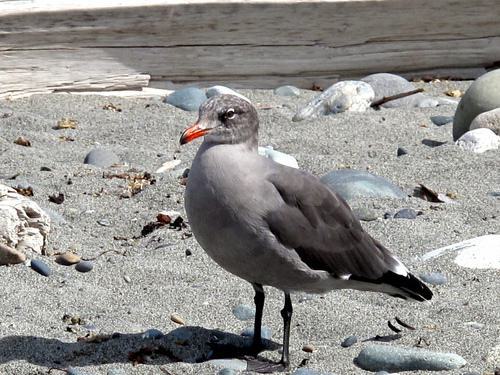
A photo of a heermann gull